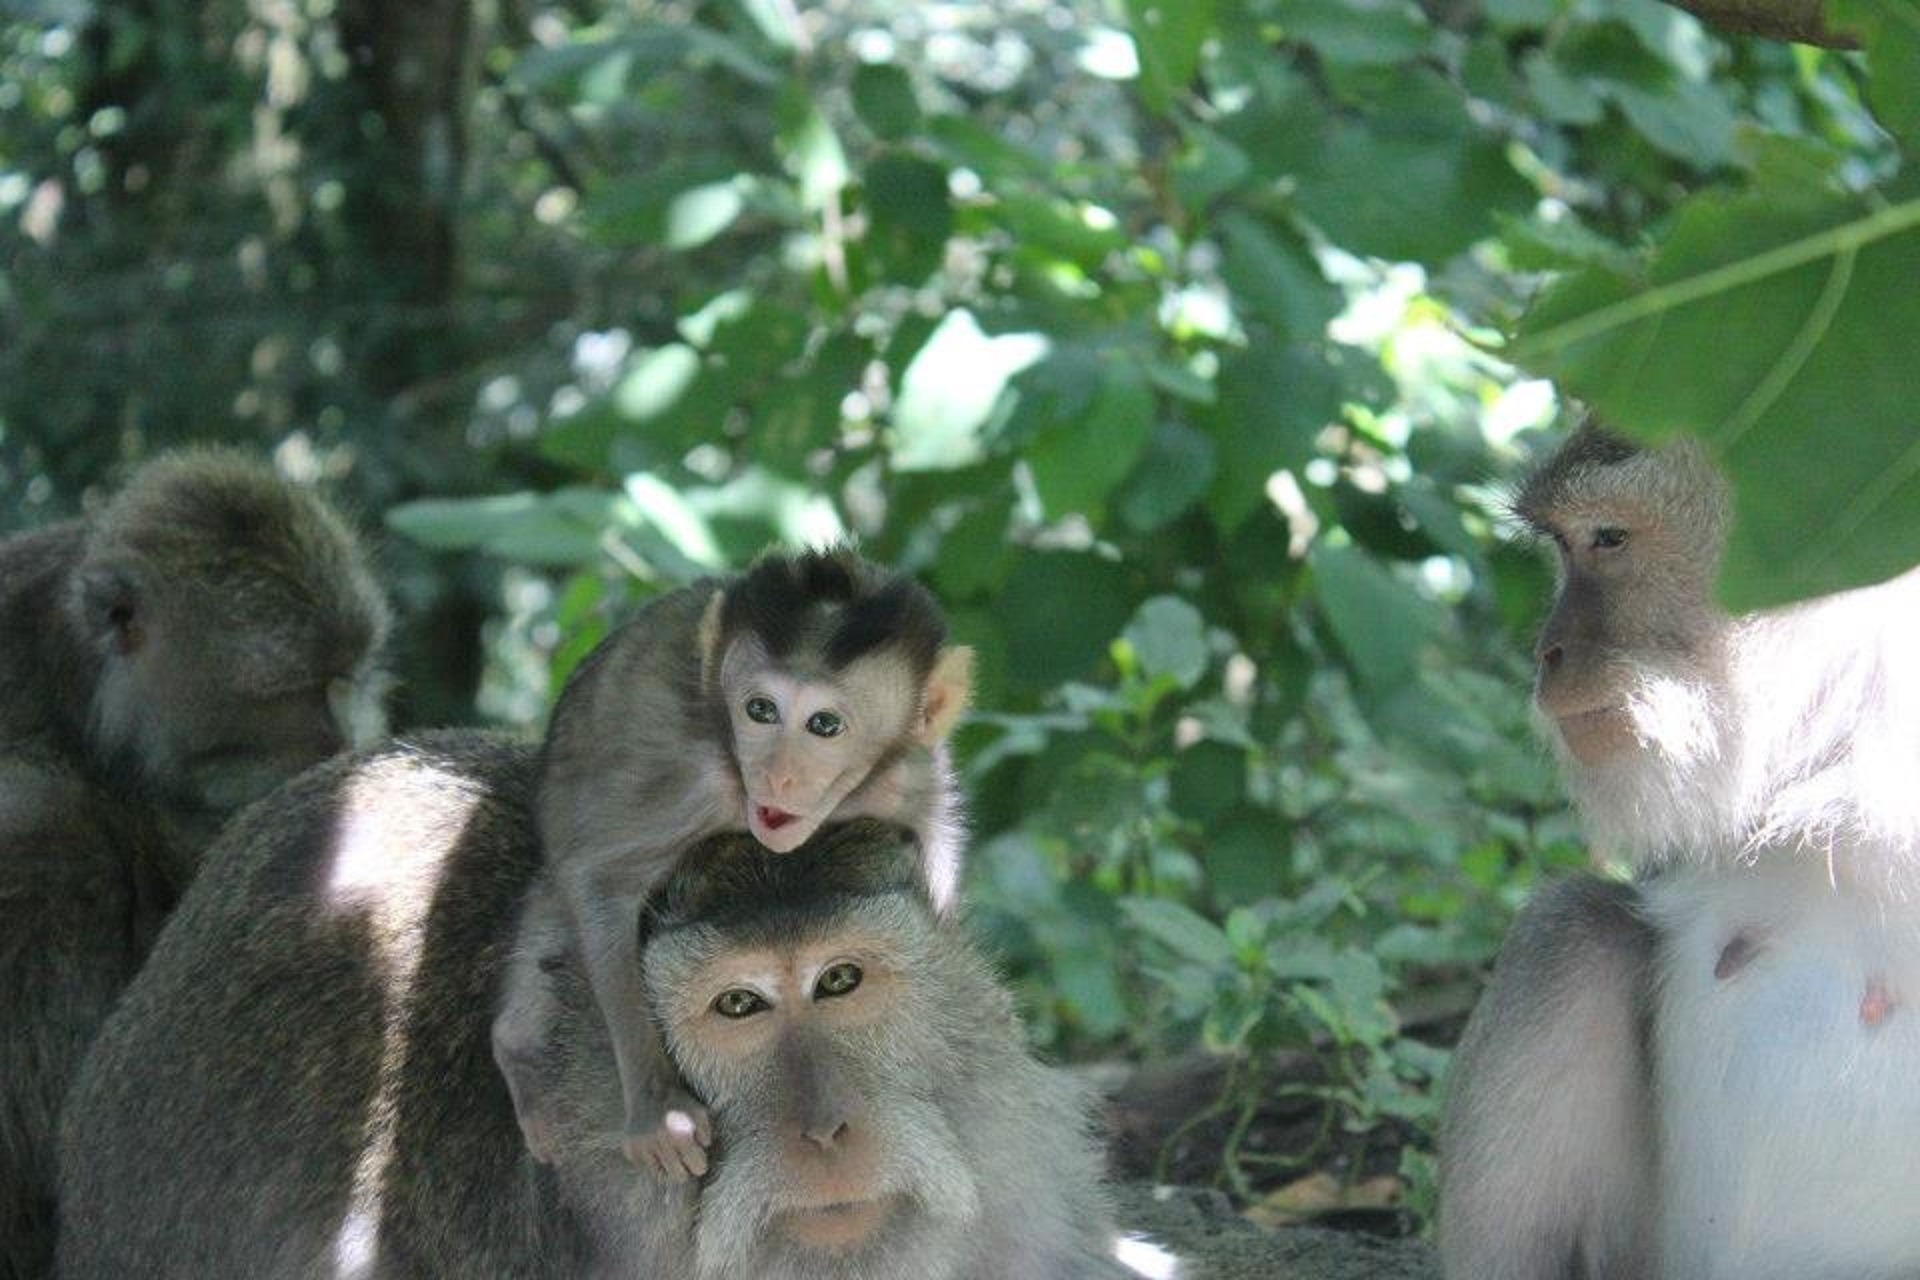
forest, wildlife, zoo, mammal, monkey, fauna, primate, vertebrate, indonesia, bali, macaque, old world monkey, ubud, baby monkey